Tobias Cohn

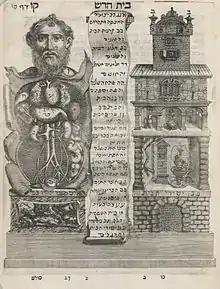
The House of the Body. An allegorical design comparing the organs of the body to the divisions of a house, from Cohn's "Ma'aseh Toviyyah" (1708)

Cohn was familiar with ten languages – Hebrew, German, Polish, Italian, French, Spanish, Turkish, Latin, Greek, and Arabic. This great linguistic knowledge made it possible for him to write his "Ma'aseh Toviyyah" (Work of Tobias), published in Venice in 1707, and reprinted there in 1715, 1728, 1769, and 1850. The work is encyclopedic, and is divided into eight parts: (1) theology; (2) astronomy; (3) medicine; (4) hygiene; (5) syphilitic maladies; (6) botany; (7) cosmography; and (8) an essay on the four elements.